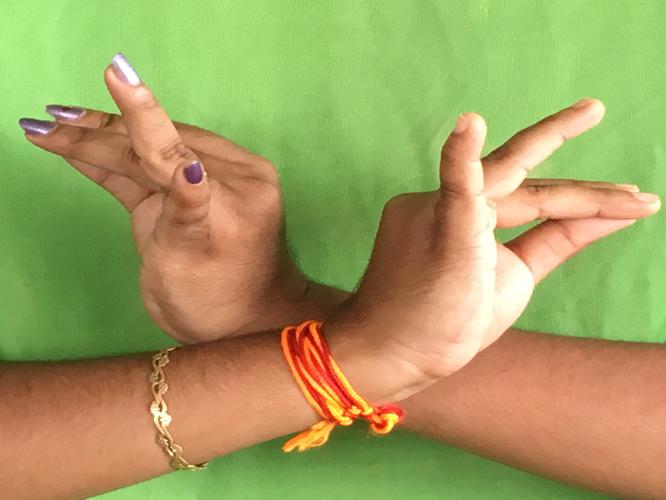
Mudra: Katakavardhana
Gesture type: double_hand